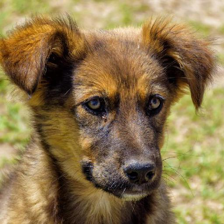
Label: animals